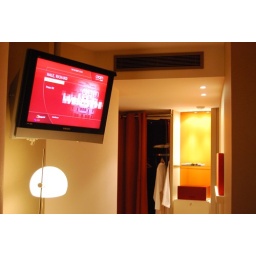
Huge LCD in our room. With full computer (behind the screen) and wireless keyboard etc supplied.